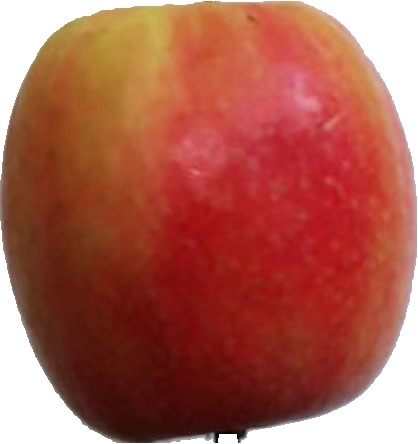
Label: apple_pink_lady_1